Year of the Nail

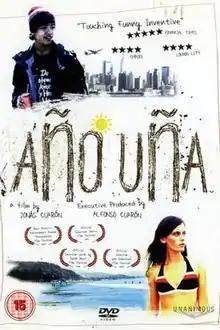
British DVD cover

Year of the Nail is a 2007 Mexican film written and directed by Jonás Cuarón. The film is told entirely through still photographs that the director took of his real life over the course of a year.